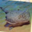
Label: ray